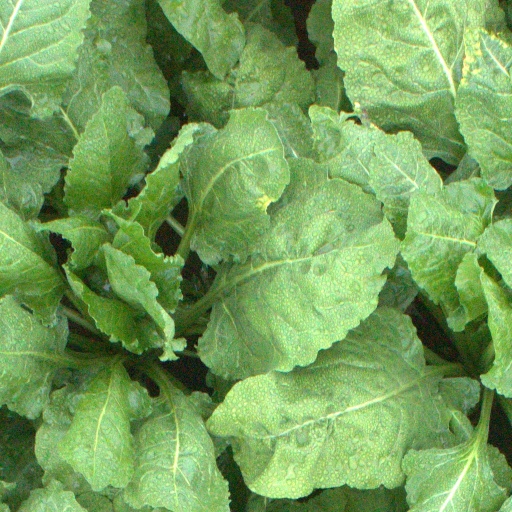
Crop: sugar beet